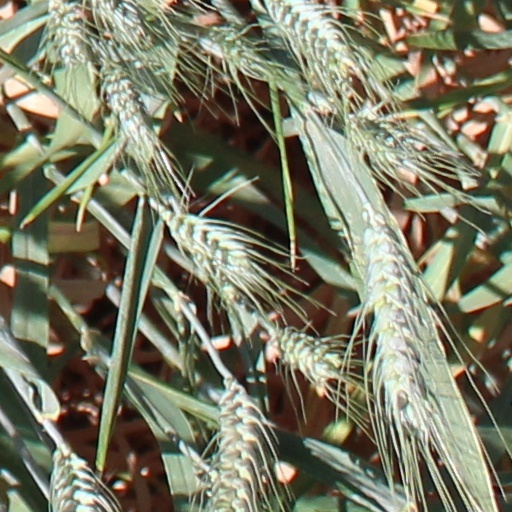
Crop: wheat